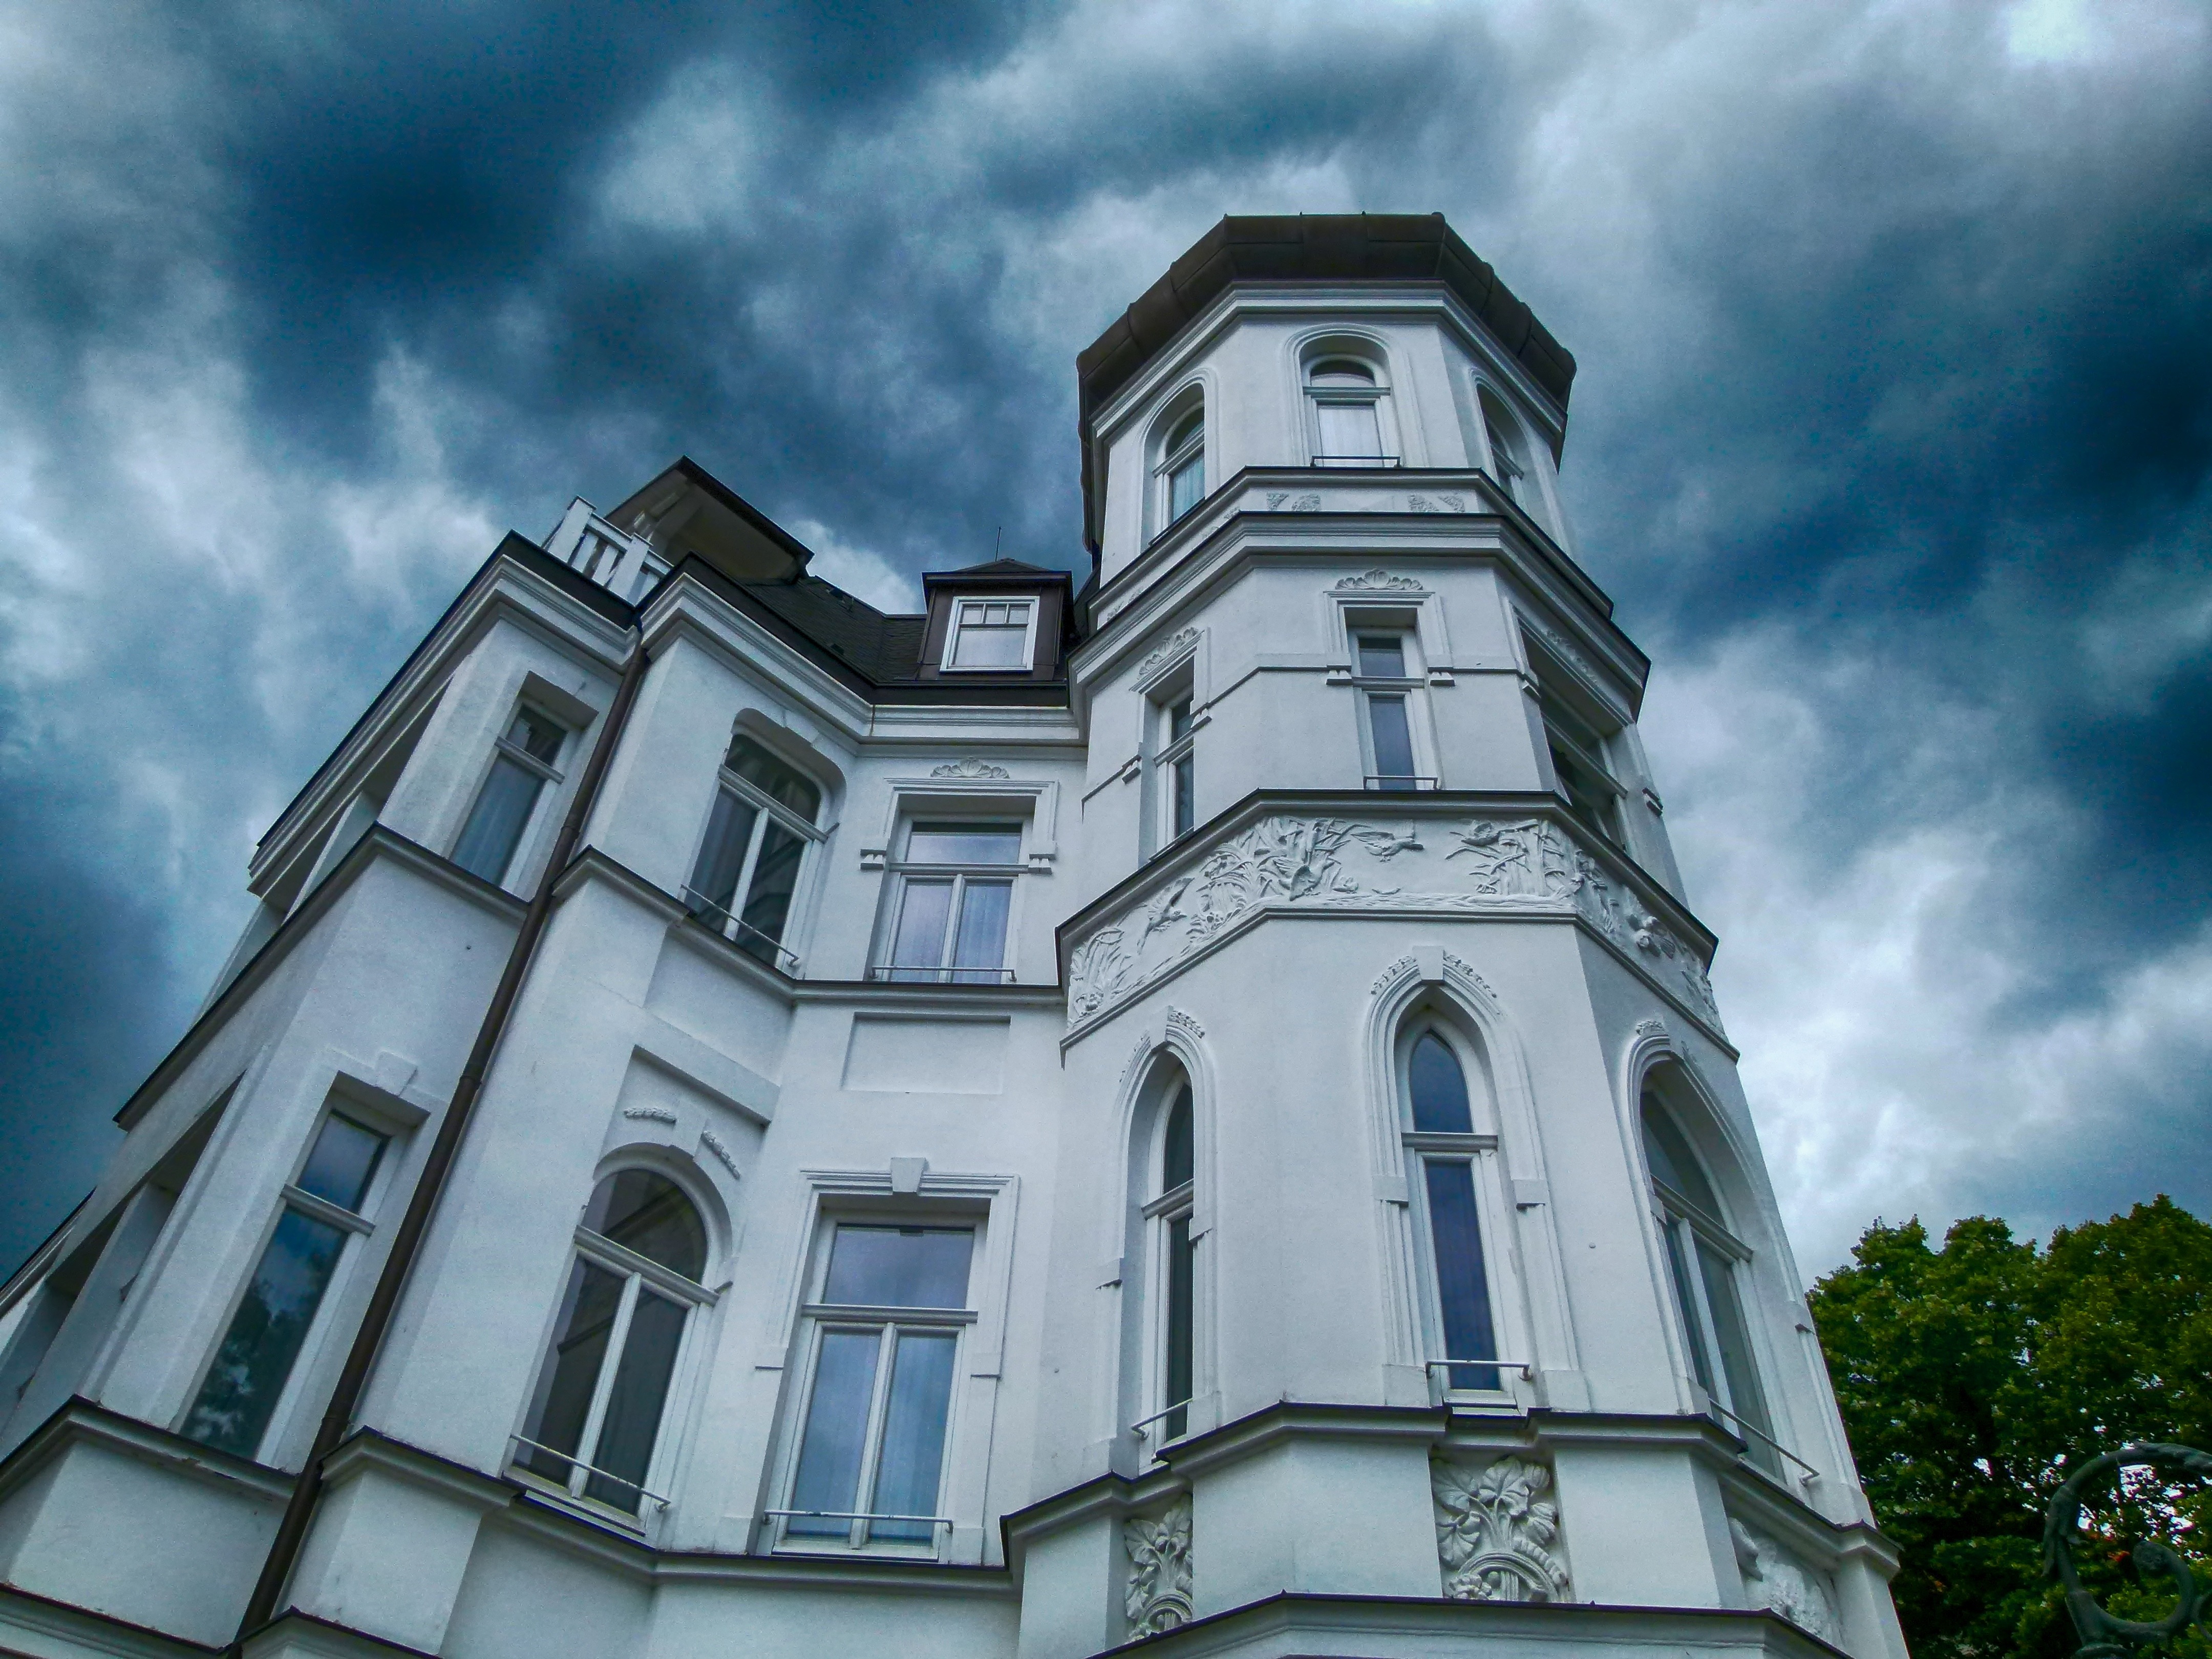
architecture, sky, house, window, building, old, home, tower, landmark, facade, blue, church, place of worship, hdr, clouds, steeple, symmetry, germany, estate, binz, residential area